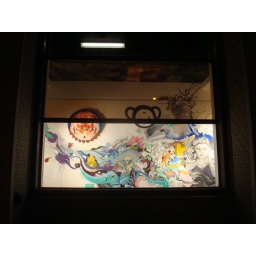
This is at NIGHT. Outside looking in. You see this when walking from the sidewalk or driving in the street.